1962 Bathurst 100

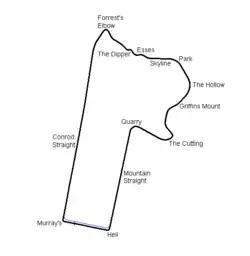
Layout of the Mount Panorama Circuit (1938-1986)

The 1962 Craven Filter Bathurst 100 was a motor race staged at the Mount Panorama Circuit near Bathurst in New South Wales, Australia on 23 April 1962. The race was contested over 26 laps at a total distance of approximately 100 miles and it was Round 2 of the 1962 Australian Drivers' Championship.